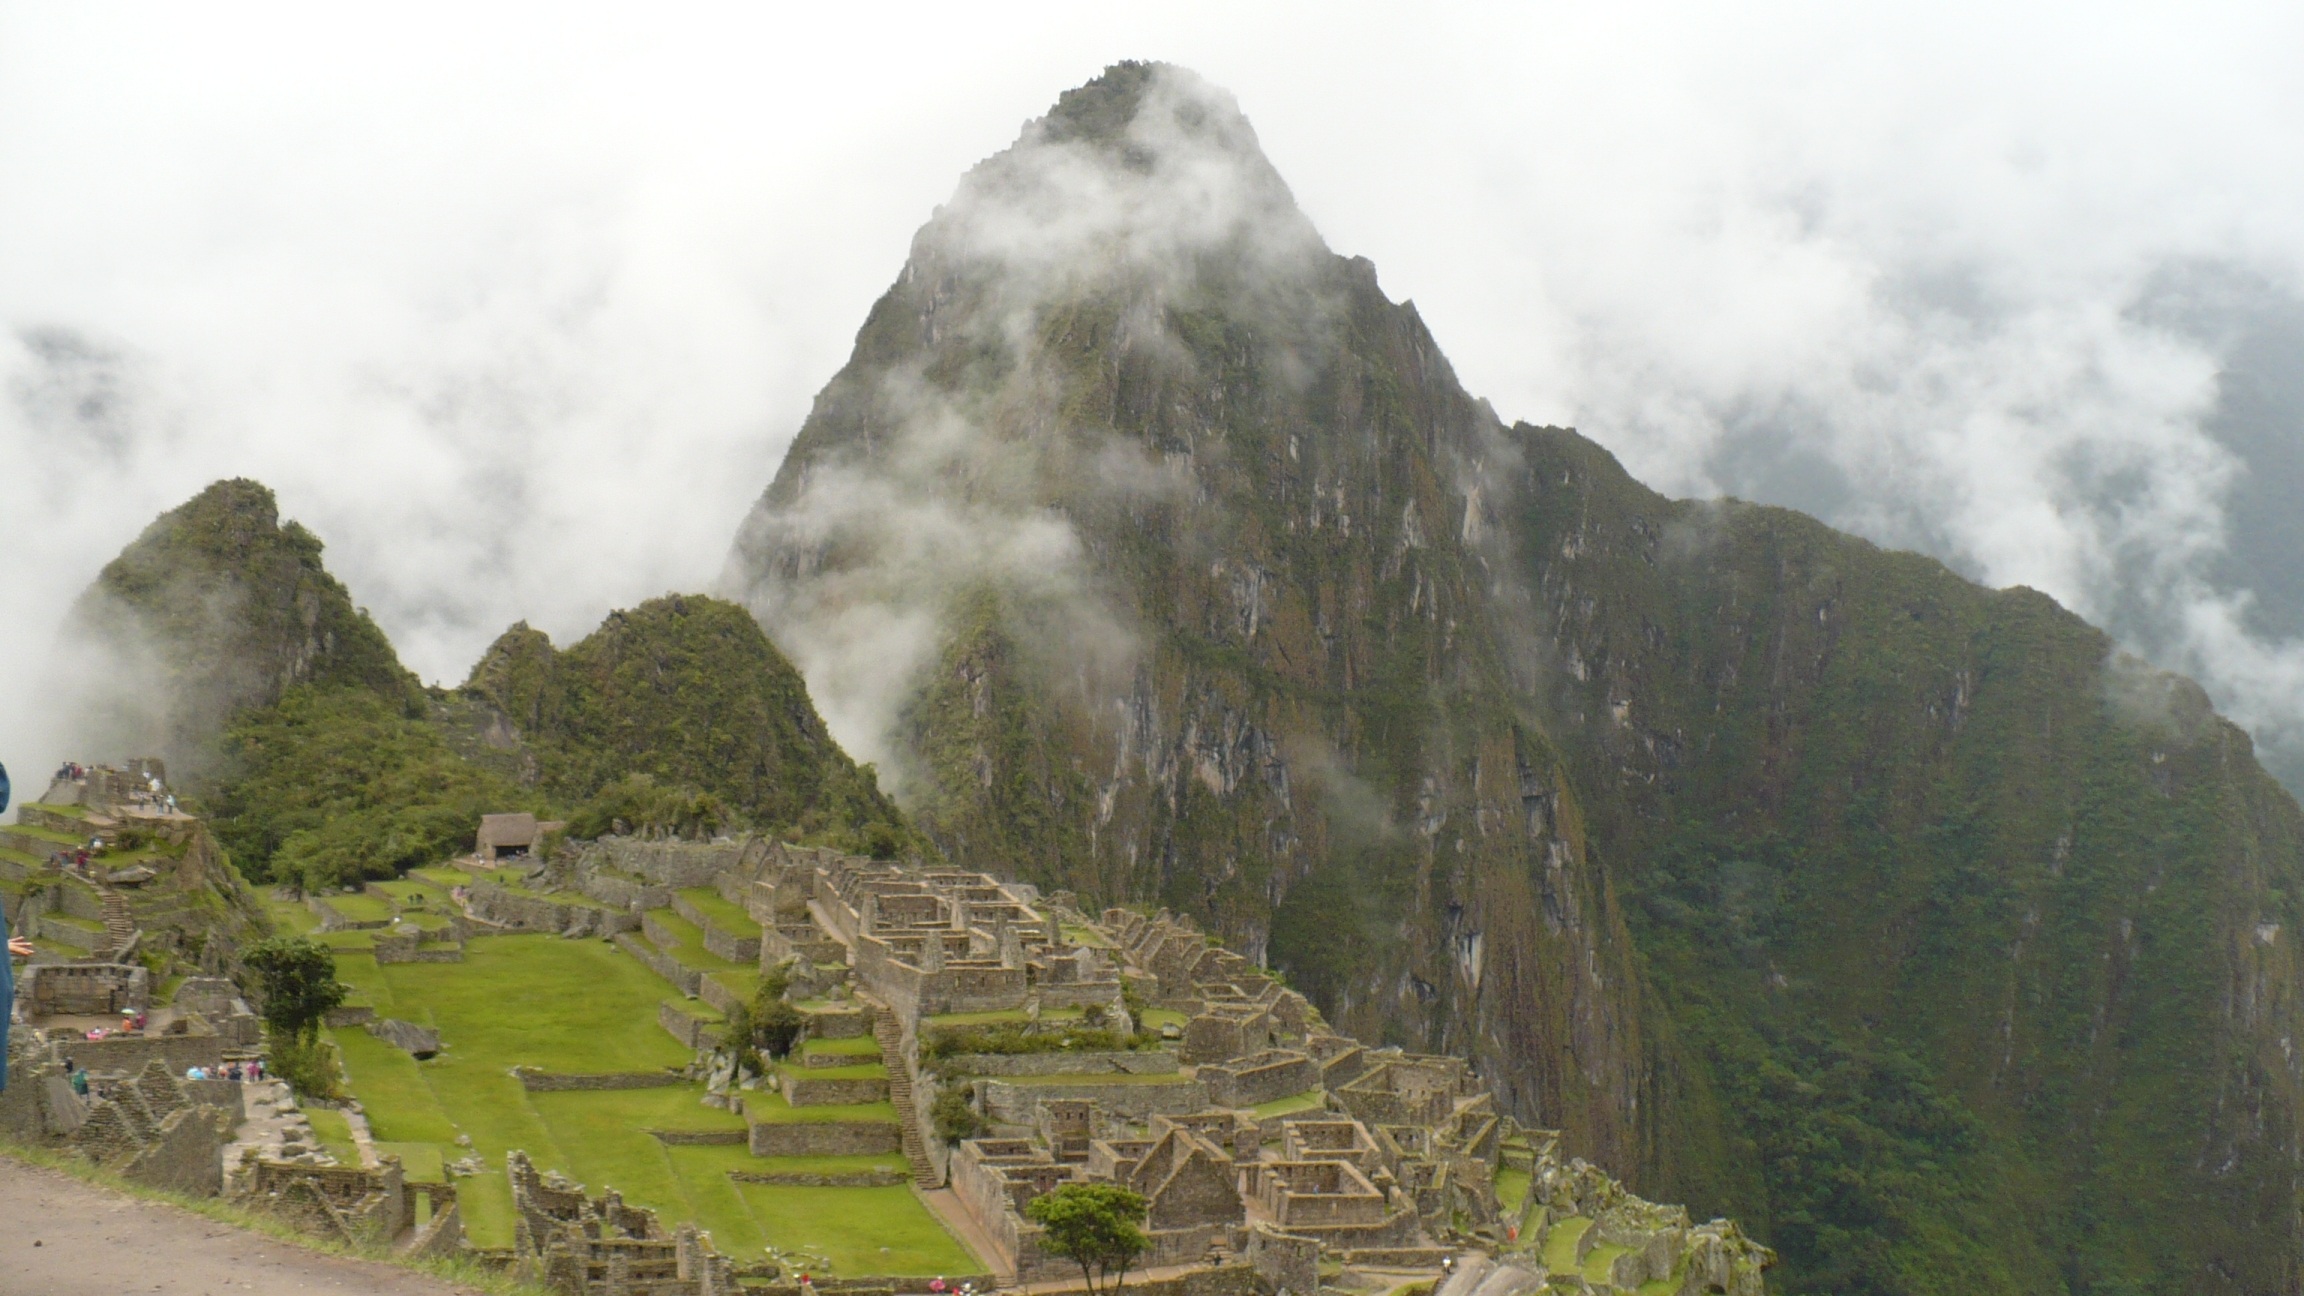
landscape, mountain, valley, mountain range, cliff, terrain, machu picchu, peru, ruins, plateau, archeology, atmospheric phenomenon, mountainous landforms, geological phenomenon